Matt Kenseth

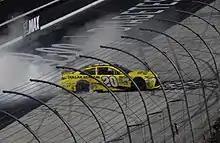
Kenseth ended a 51-race winless streak at the Food City 500.

In 2014, at Daytona, Kenseth won the first of two Budweiser Duels, holding off Kevin Harvick (whose race was later disqualified) and Kasey Kahne in a thrilling three-wide finish. This victory secured Kenseth a third-place starting position in the Daytona 500. Although he did not lead any laps during the race, Kenseth finished in sixth place.